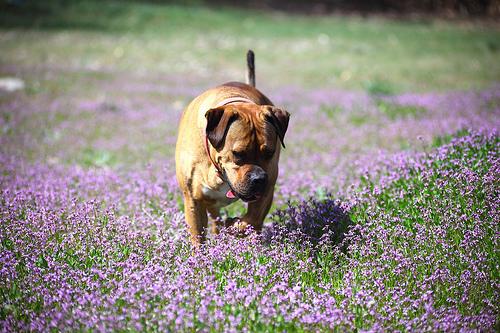
Breed: american bulldog